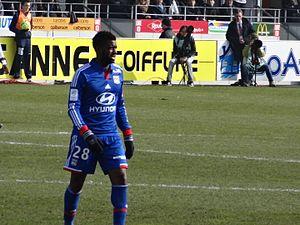
Match de football (Ligue 1) entre le Stade brestois 29 et l'Olympique lyonnais, le 3 mars 2013
Arnold Mvuemba Makengo, né le 28 janvier 1985 à Alençon, est un footballeur français qui évolue au poste de milieu de terrain au KSV Roulers.